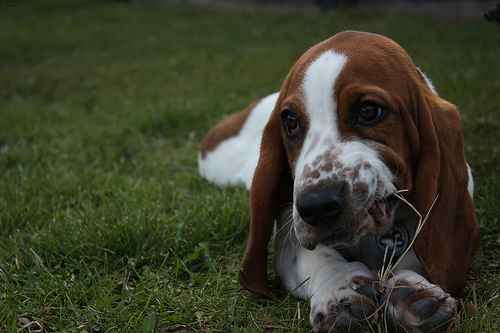
Animal: dog
Breed: basset_hound